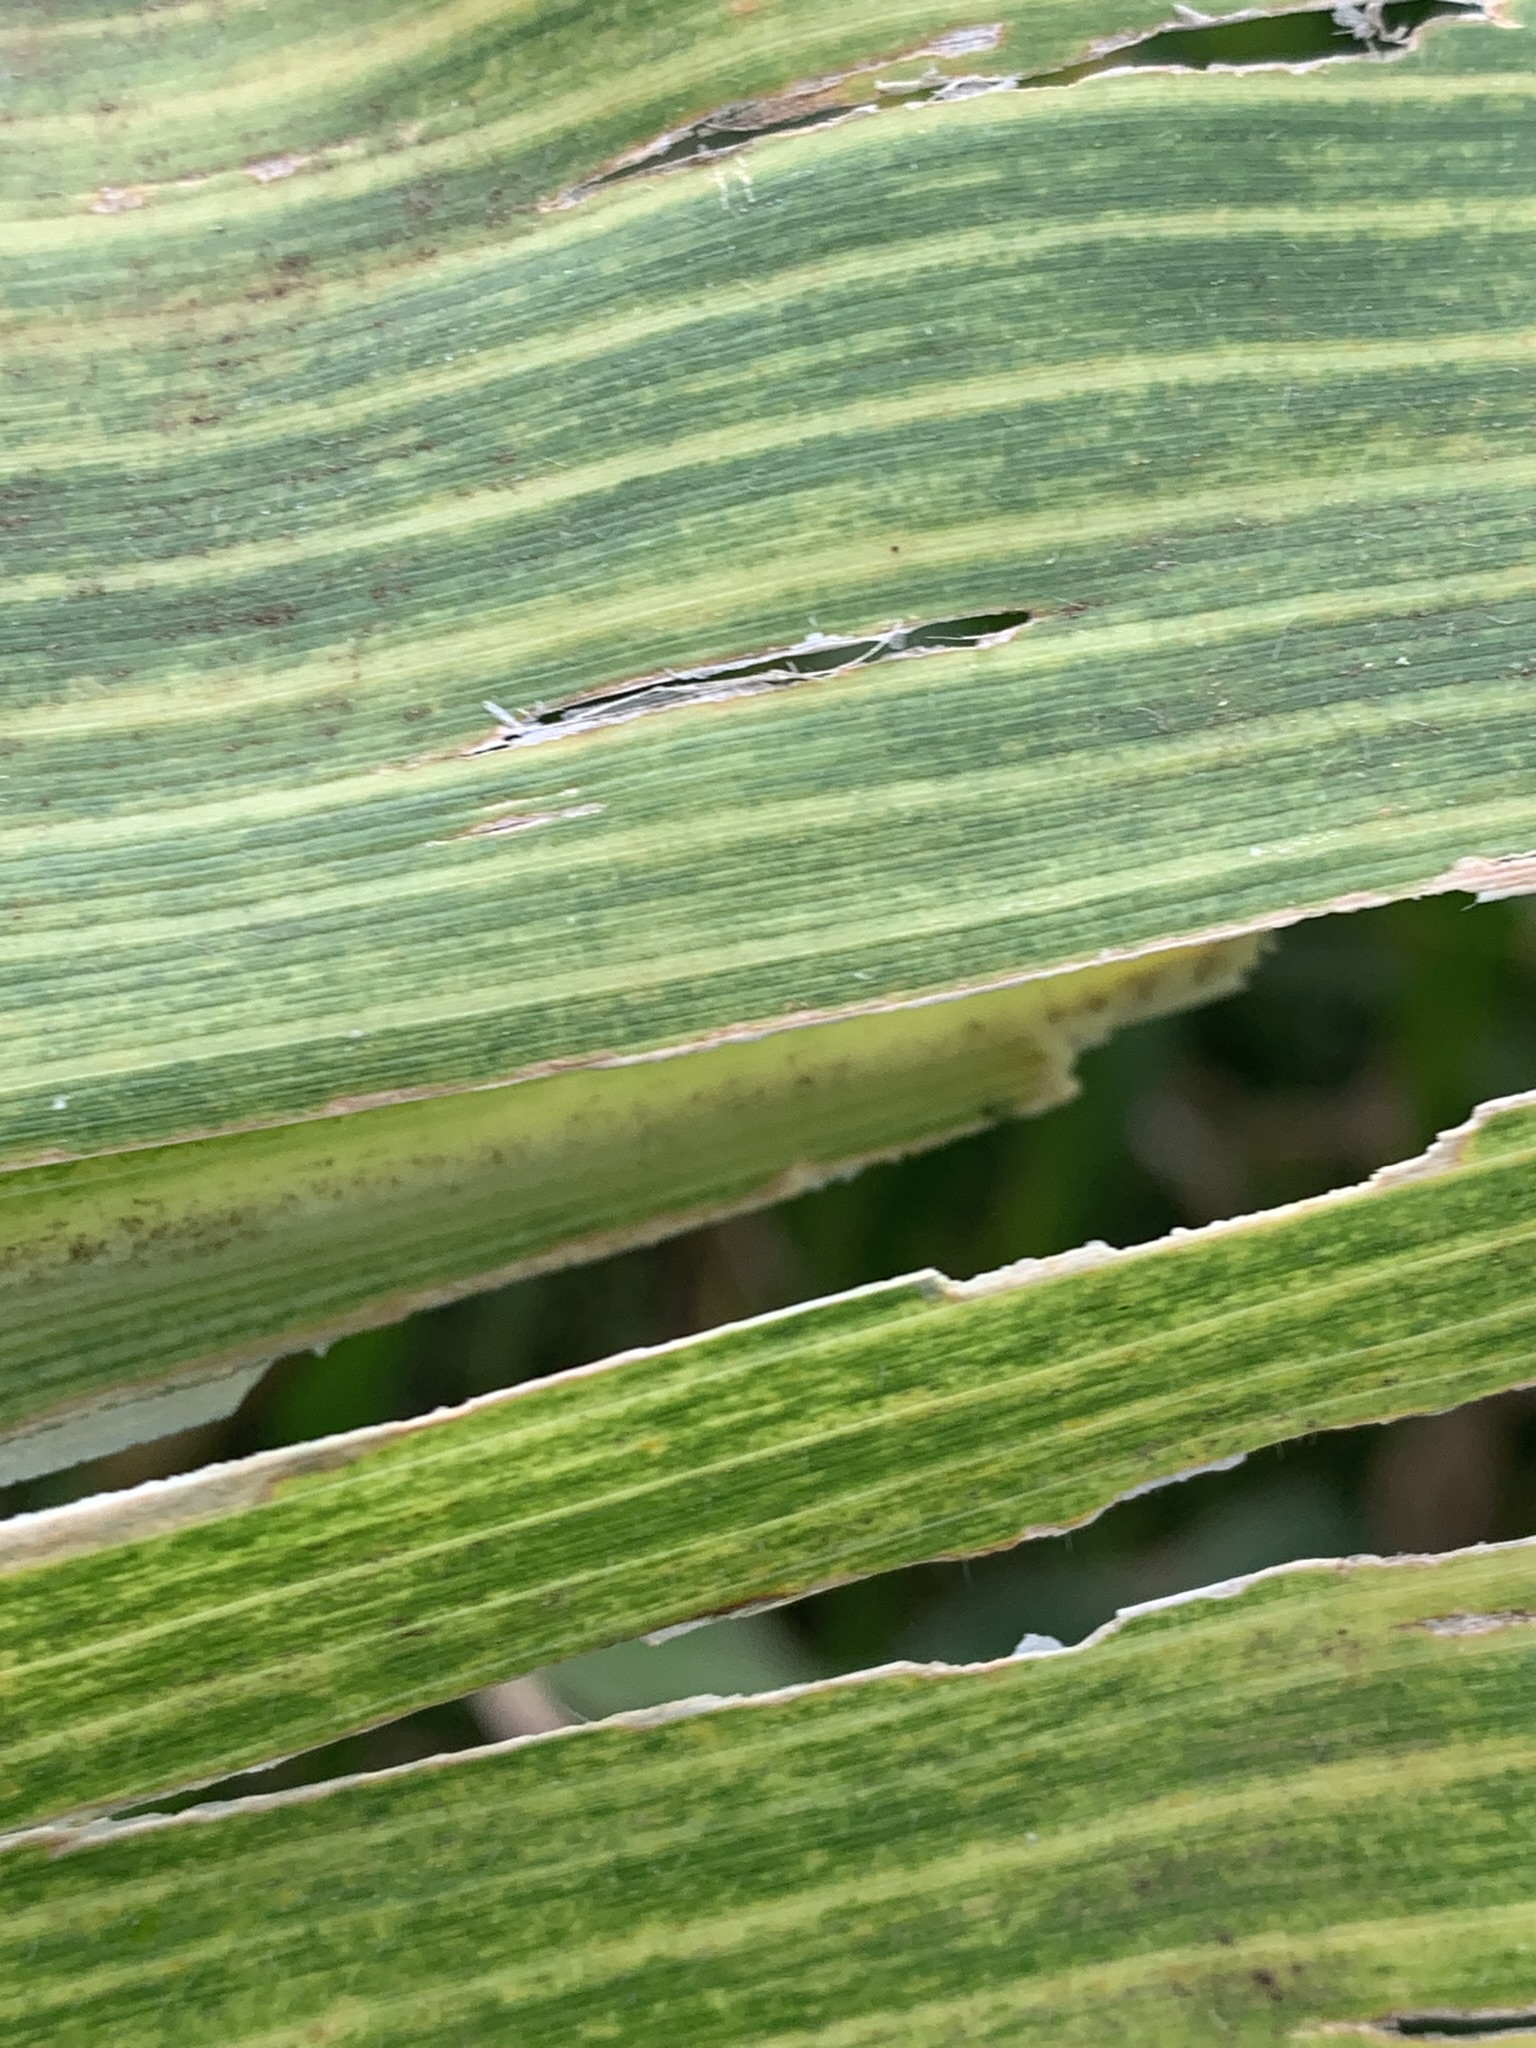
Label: MLN